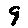
Label: 9